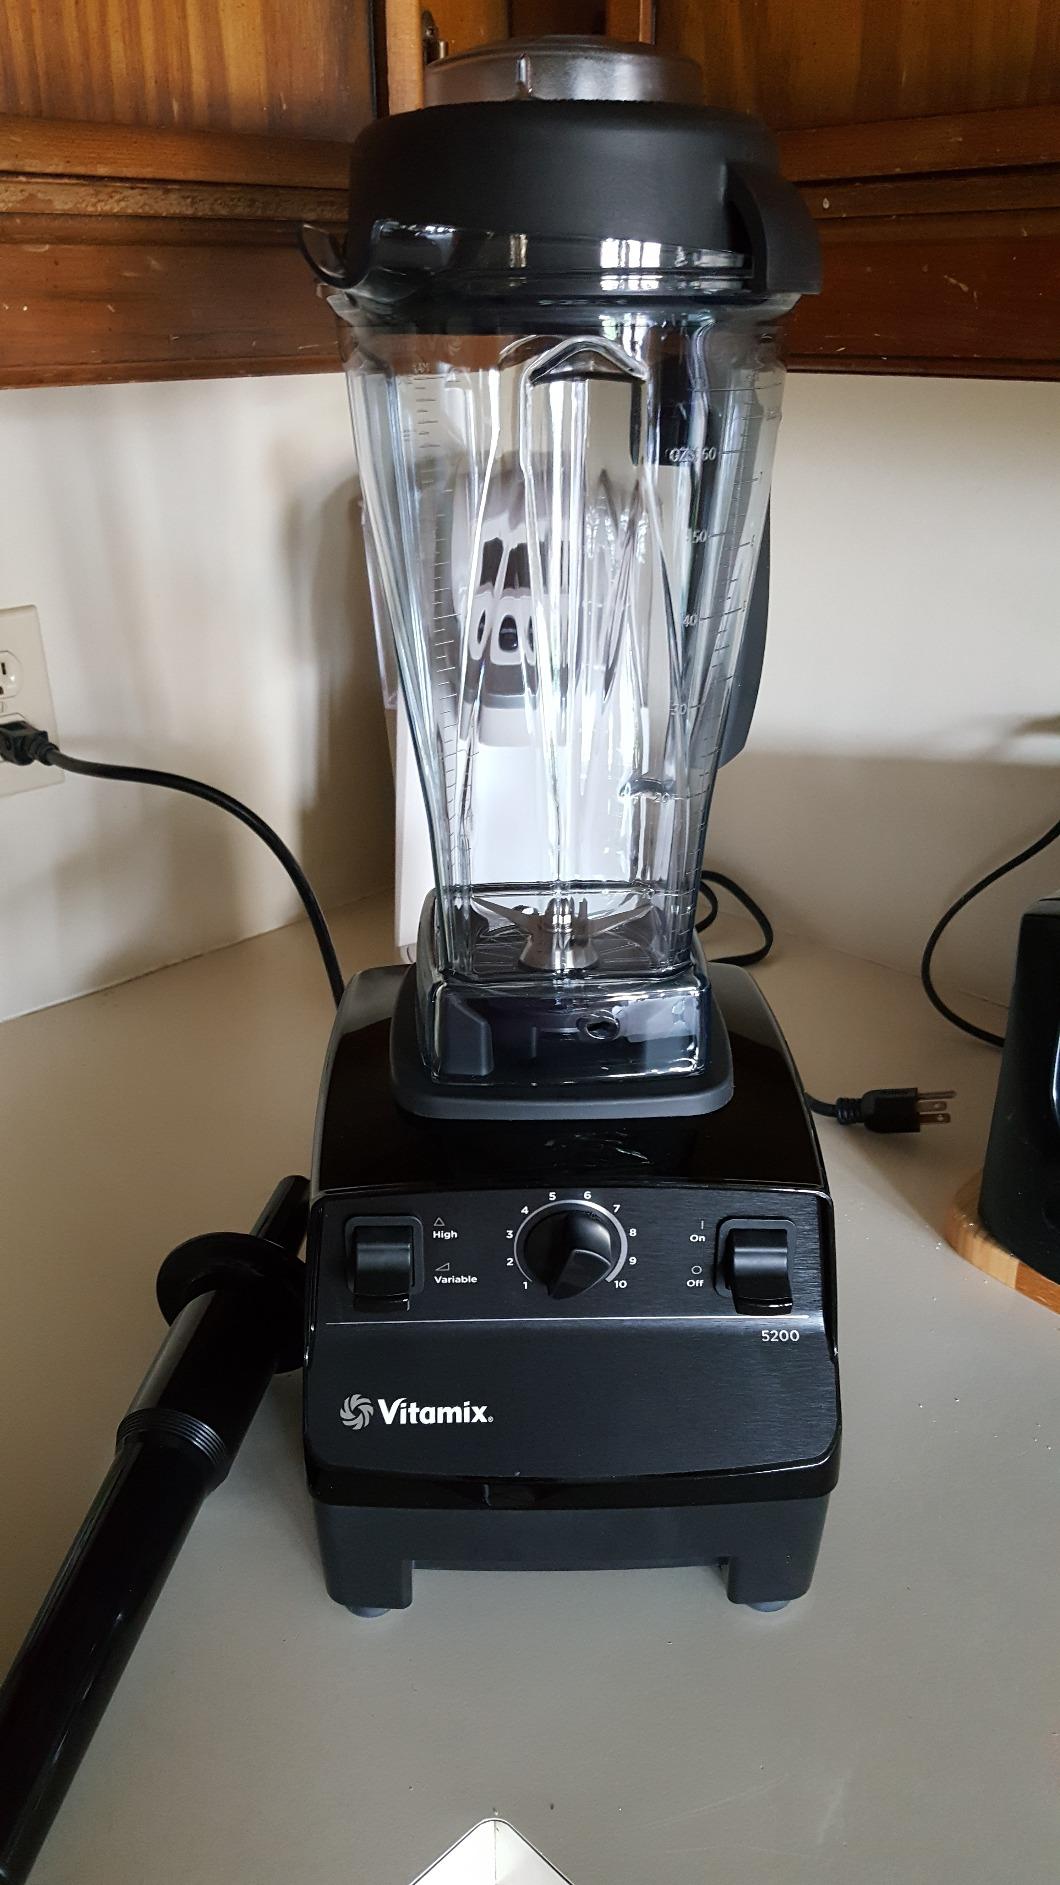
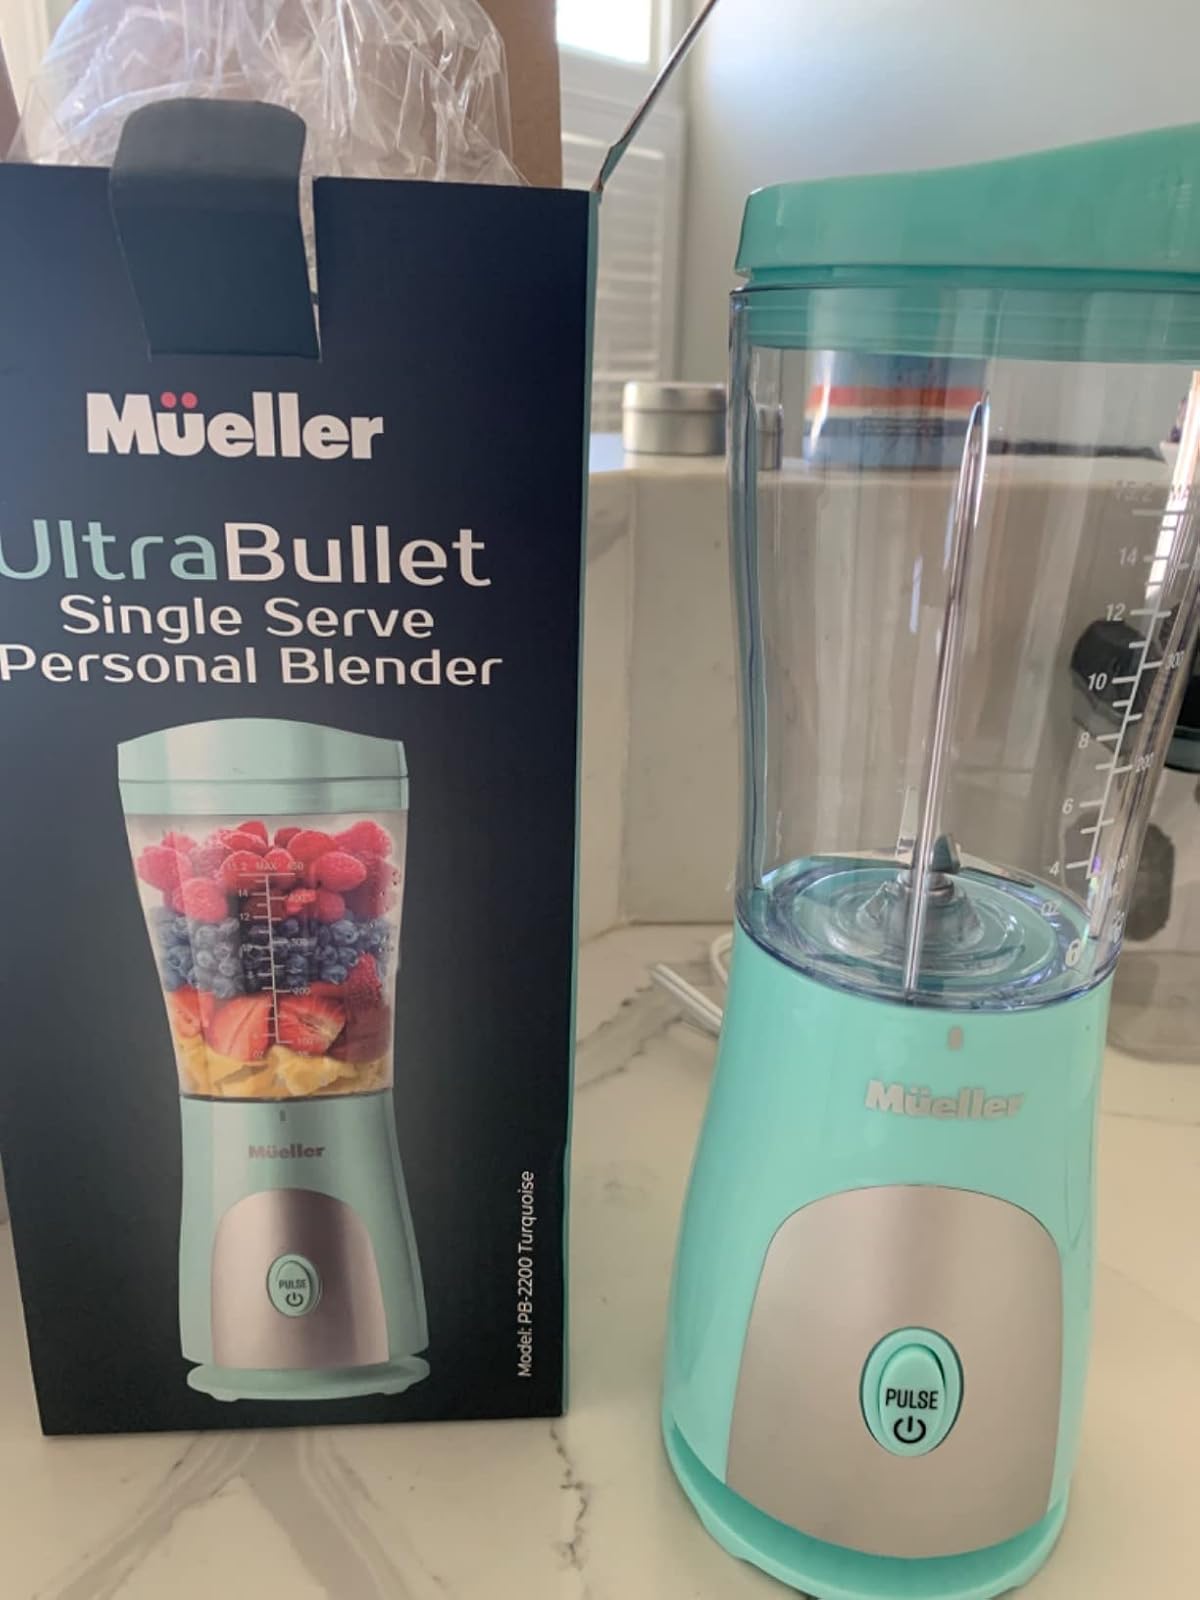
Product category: items_blender
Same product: no